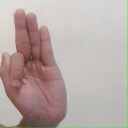
अक्षर: फ